Bernard Pollard

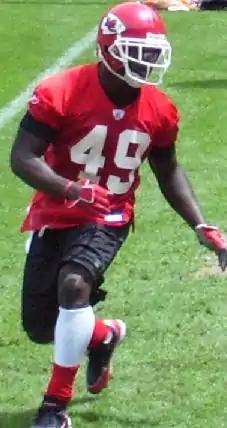
Pollard practicing with the Chiefs in 2007

Pollard was selected in the second round, 54th overall of the 2006 NFL Draft by the Kansas City Chiefs. Pollard played the majority of his rookie season on special teams and ended the year with 10 tackles, 1 pass break-up, 1 forced fumble and 3 blocked punts, one against Arizona, one against San Diego, and one against Jacksonville (recovered in the end zone for a touchdown). Pollard was a starter in the 2007 NFL season. Those three blocked punts rank second in Chiefs history, trailing only Chiefs Hall of Fame CB Albert Lewis (1983–1993) who recorded 10.